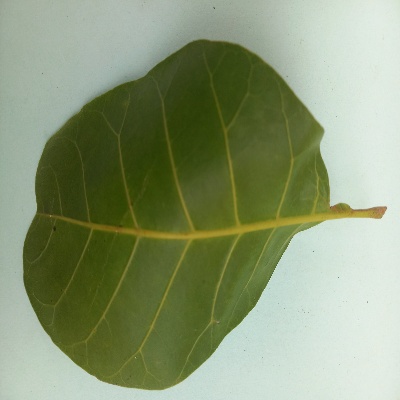
Crop: Cashew
Condition: healthy